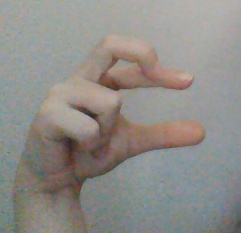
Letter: thal